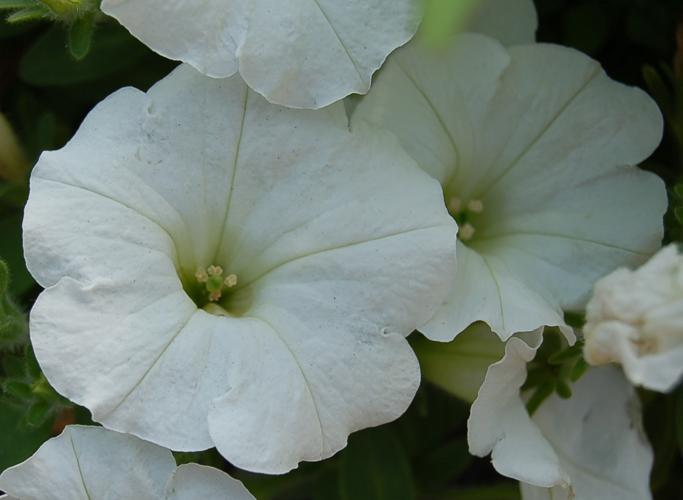
Label: petunia